Russia–NATO relations

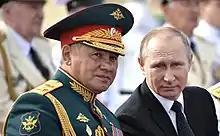
Russian President Vladimir Putin, who has ruled Russia since 1999, with former longtime Defense Minister Sergei Shoigu

In 2007, Russia suspended its participation in the 1990 Treaty on Conventional Armed Forces in Europe.